Laurynas Ivinskis

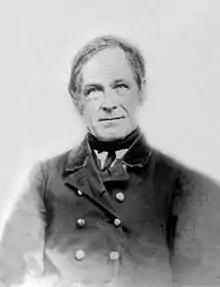

Laurynas Rokas Ivinskis (15 August 1810 – 29 July 1881) was a Lithuanian teacher, publisher, translator, and lexicographer. He is best known for a series of annual calendars published between 1846 and 1877. The calendars were the first to publish Antanas Baranauskas' most famous poem "The Forest of Anykščiai".